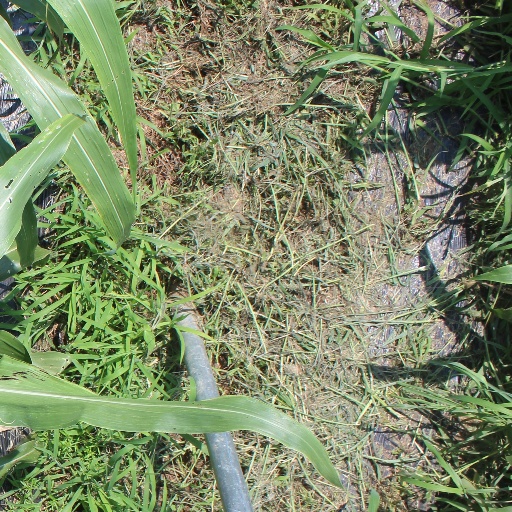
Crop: sorghum